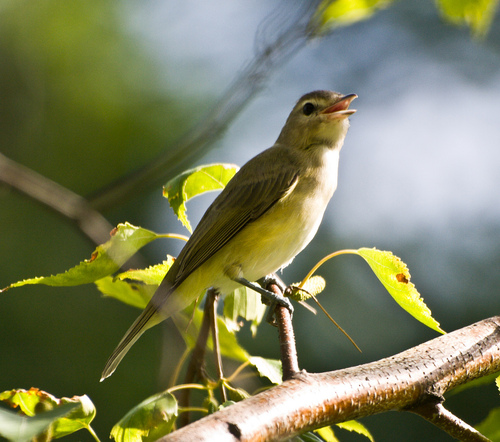
the bird has a yellow coloring throughout and a short, pointed bill.
brown bird with white eyebrow and yellowish belly and breast.
this bird has a yellow belly and yellow breast and green feet.
this little bird has a yellow belly and breast with a short pointy bill.
a bird with a white belly and a gray crown.
this is a small bird, with a yellow belly, and a small beak compared to its body.
this bird is yellow and brown in color, with a brown beak.
this bird has a tan bill with grey crown and white belly.
this bird is black with yellow and has a very short beak.
this bird has a brown crown, brown primaries, and a cream belly.
Species: Red Eyed Vireo